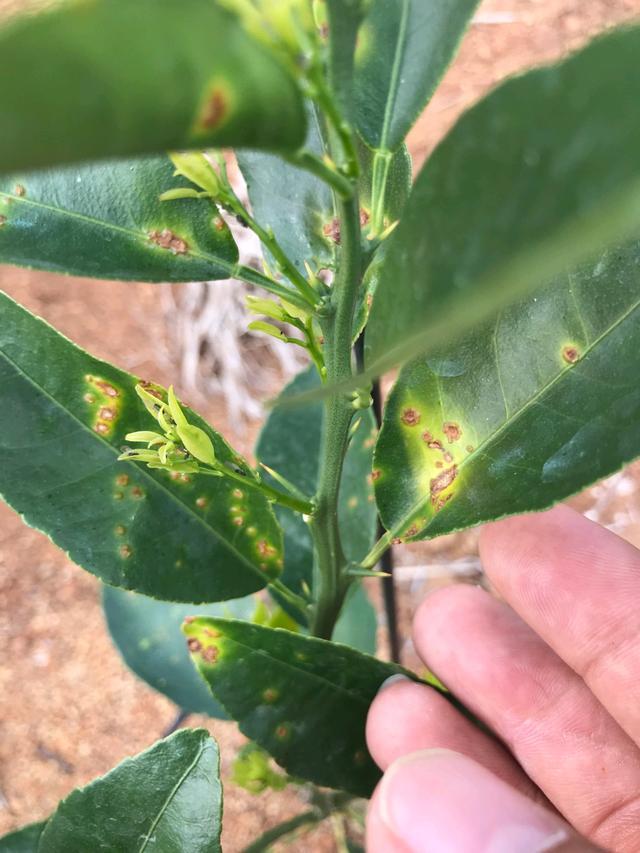
Plant: Citrus
Disease: citrus canker